Michèle Chardonnet

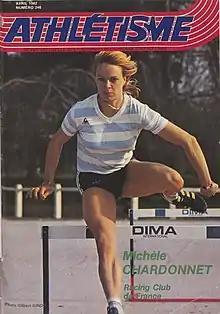
Chardonnet in 1982

Michèle Chardonnet (born 27 October 1956) is a French athlete, who competed mainly in the 100 metre hurdles.